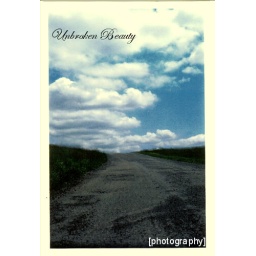
The road that ends in the sky